Vesta Tilley

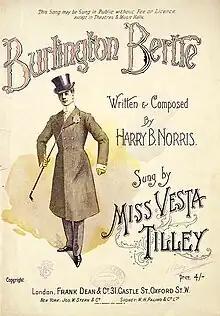
Poster for Vesta Tilley performing as Burlington Bertie

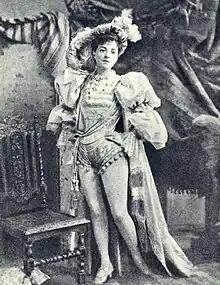
Vesta Tilley performing as a principal boy

Tilley's success continued into the 1880s and she was able to command ever higher fees for her performances. As a male impersonator, she typically performed as a dandy or a fop, a famous character being "Burlington Bertie" although she also played other roles such as policemen and clergymen.